Western Michigan University SkyBroncos Precision Flight Team

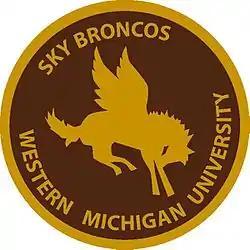

Western Michigan University's SkyBroncos Precision Flight Team is the official university-sanctioned flying team of Western Michigan University